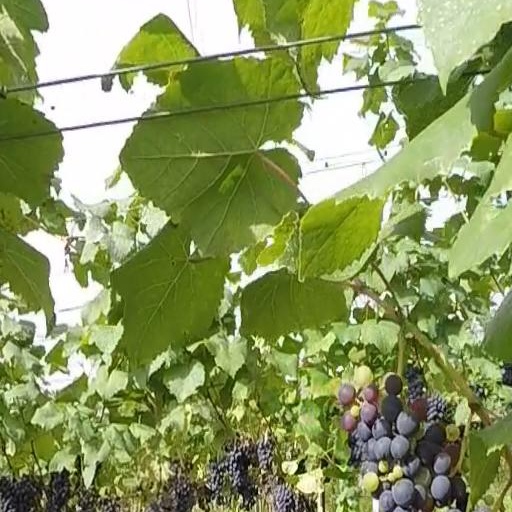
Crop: grape